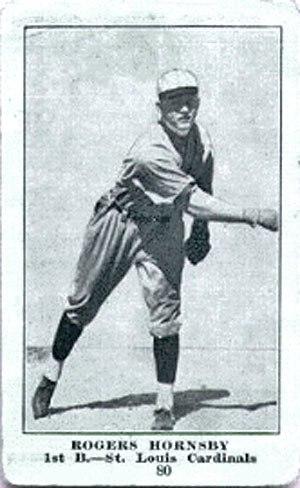
Les Cardinals de Saint-Louis sont une franchise de baseball de la Ligue majeure de baseball située à Saint-Louis, Missouri. Ils évoluent dans la division Centrale de la Ligue nationale. Les Cardinals ont remporté la Série Mondiale à 11 reprises, la dernière fois en 2011, ce qui constitue un record pour une équipe de la Ligue nationale. Seuls les Yankees de New York de la Ligue américaine comptent plus de titres que les Cardinals en séries mondiales. Les Cardinals ont remporté la Ligue nationale à 19 reprises, la dernière fois en 2013.